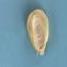
Maize quality: Good